21st (Service) Battalion, King's Royal Rifle Corps (Yeoman Rifles)

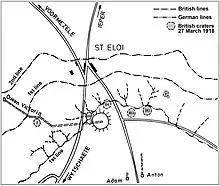
The St Eloi mine of 7 June 1917.

On 6 August 1914, less than 48 hours after Britain's declaration of war, Parliament sanctioned an increase of 500,000 men for the Regular British Army. The newly appointed Secretary of State for War, Earl Kitchener of Khartoum, issued his famous call to arms: 'Your King and Country Need You', urging the first 100,000 volunteers to come forward. Men flooded into the recruiting offices and the 'first hundred thousand' were enlisted within days. This group of six divisions with supporting arms became known as Kitchener's First New Army, or 'K1'. The K2, K3 and K4 battalions, brigades and divisions followed soon afterwards. But the flood of volunteers overwhelmed the ability of the Army to absorb them, and the K5 units were largely raised by local initiative rather than at regimental depots, often from men from particular localities or backgrounds who wished to serve together: these were known as 'Pals battalions'. The 'Pals' phenomenon quickly spread across the country, as local recruiting committees offered complete units to the War Office (WO). While most of the 'Pals battalions' formed in 1914–15 by local initiative were based on single towns or professions, one of the last to be formed was the 21st (Service) Battalion, King's Royal Rifle Corps, known as the 'Yeoman Rifles' because it was raised from farmers across a wide area of rural Northern England.